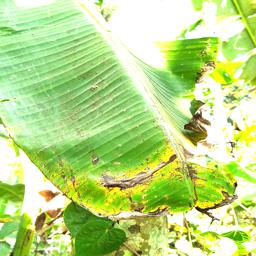
Label: BLACK SIGATOKA